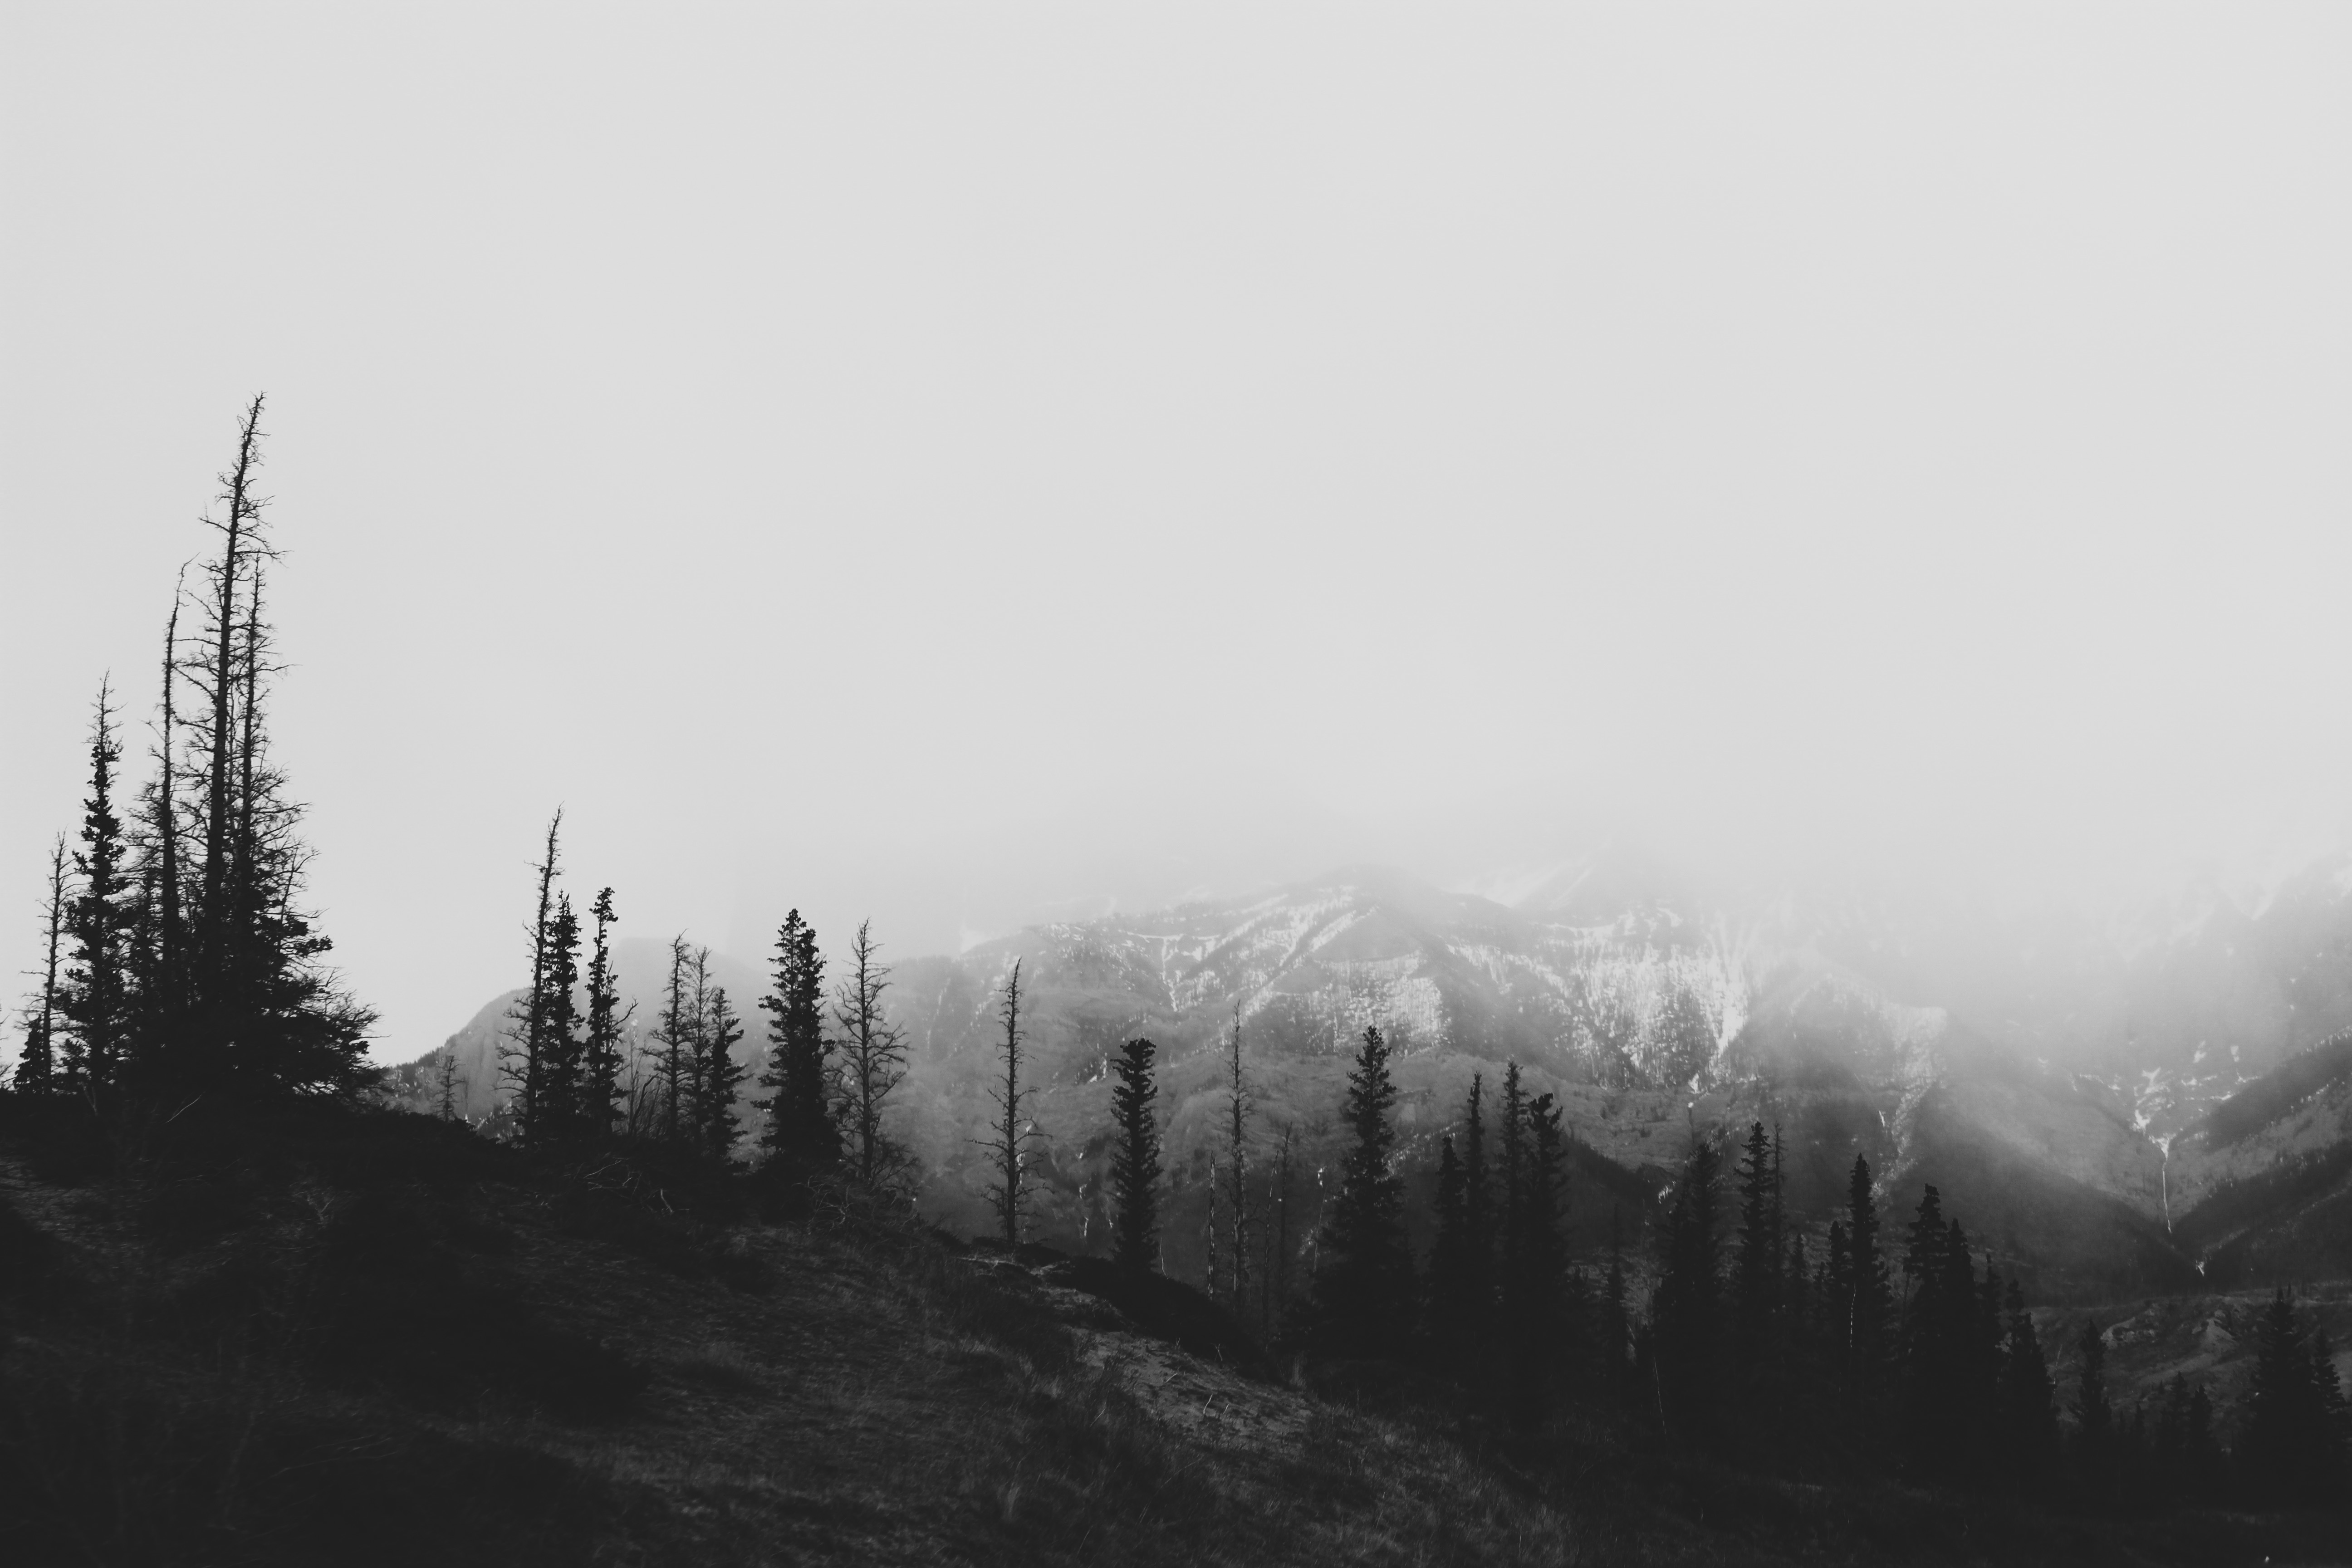
tree, nature, forest, mountain, snow, winter, cloud, black and white, fog, mist, morning, hill, dawn, mountain range, weather, haze, darkness, monochrome, monochrome photography, atmospheric phenomenon, woody plant, mountainous landforms